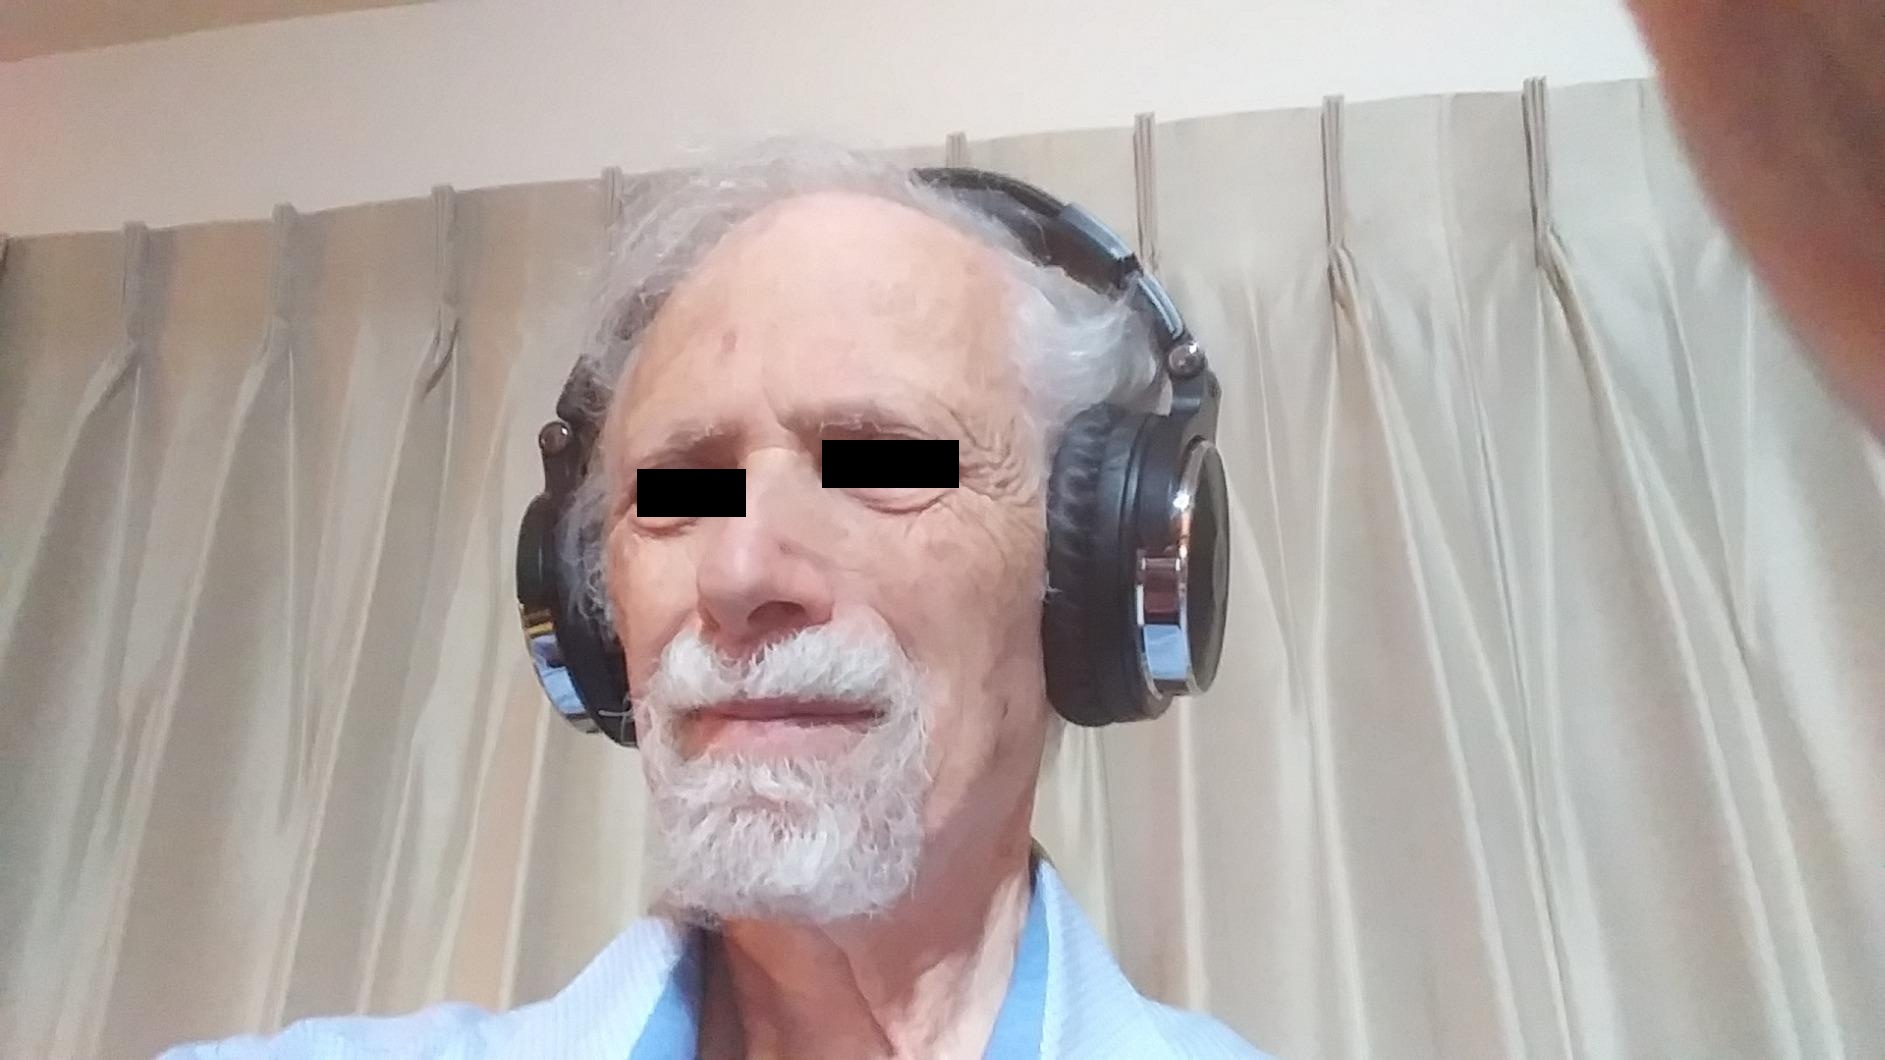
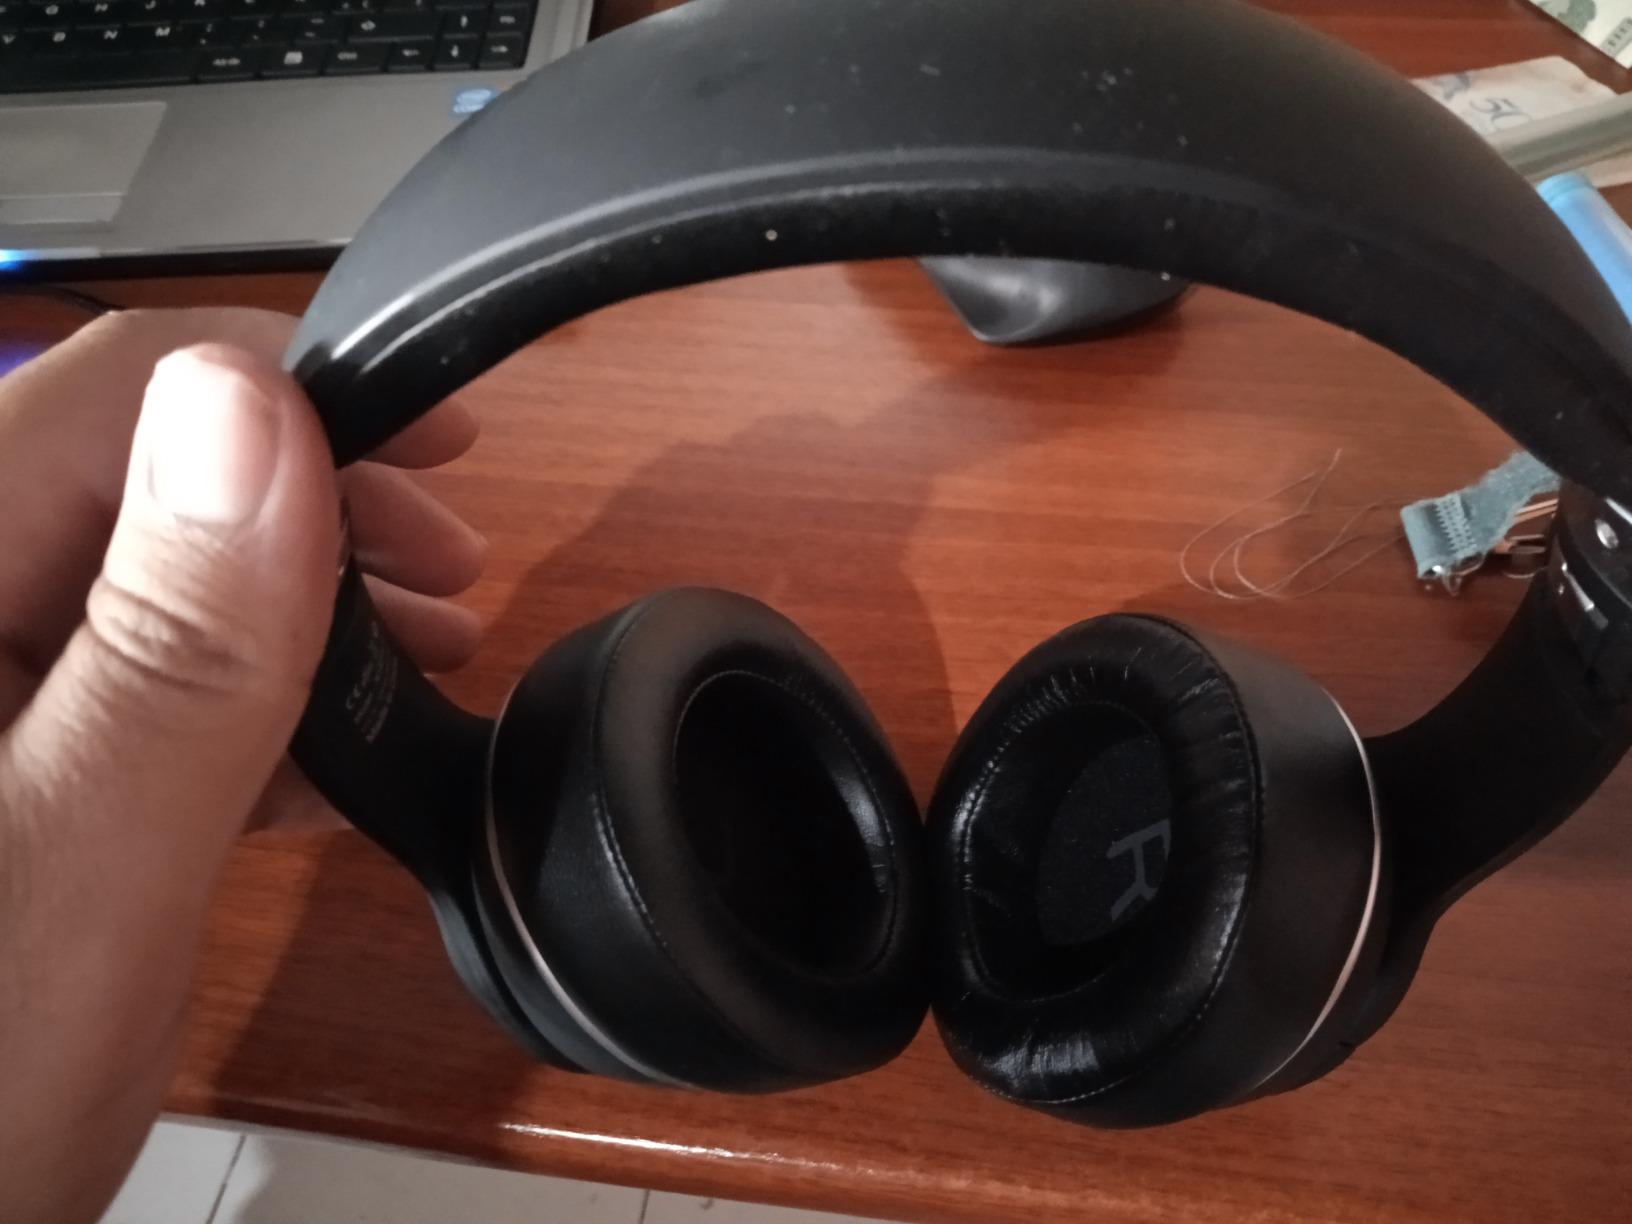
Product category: headphones
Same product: no